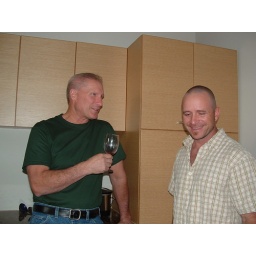
Uncle Kurt and my sister's boy Mark in the kitchen at Grampa's 80th bday.